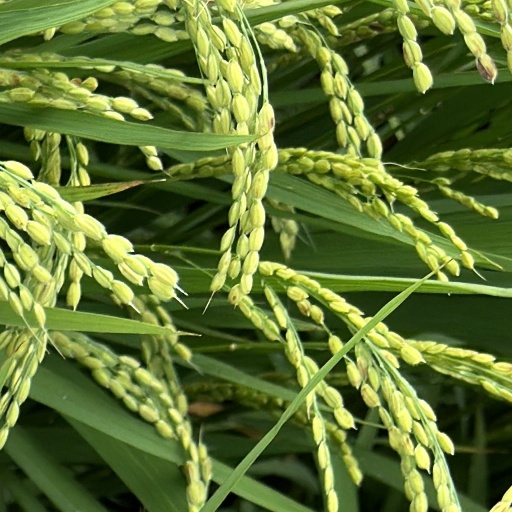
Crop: rice